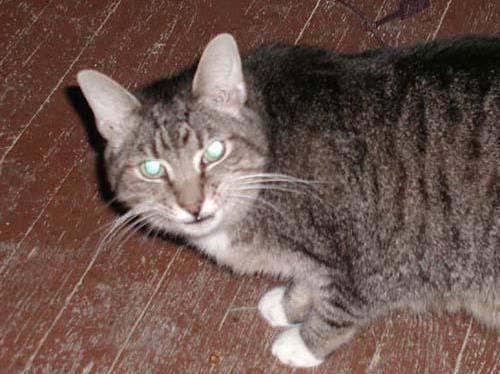
cat